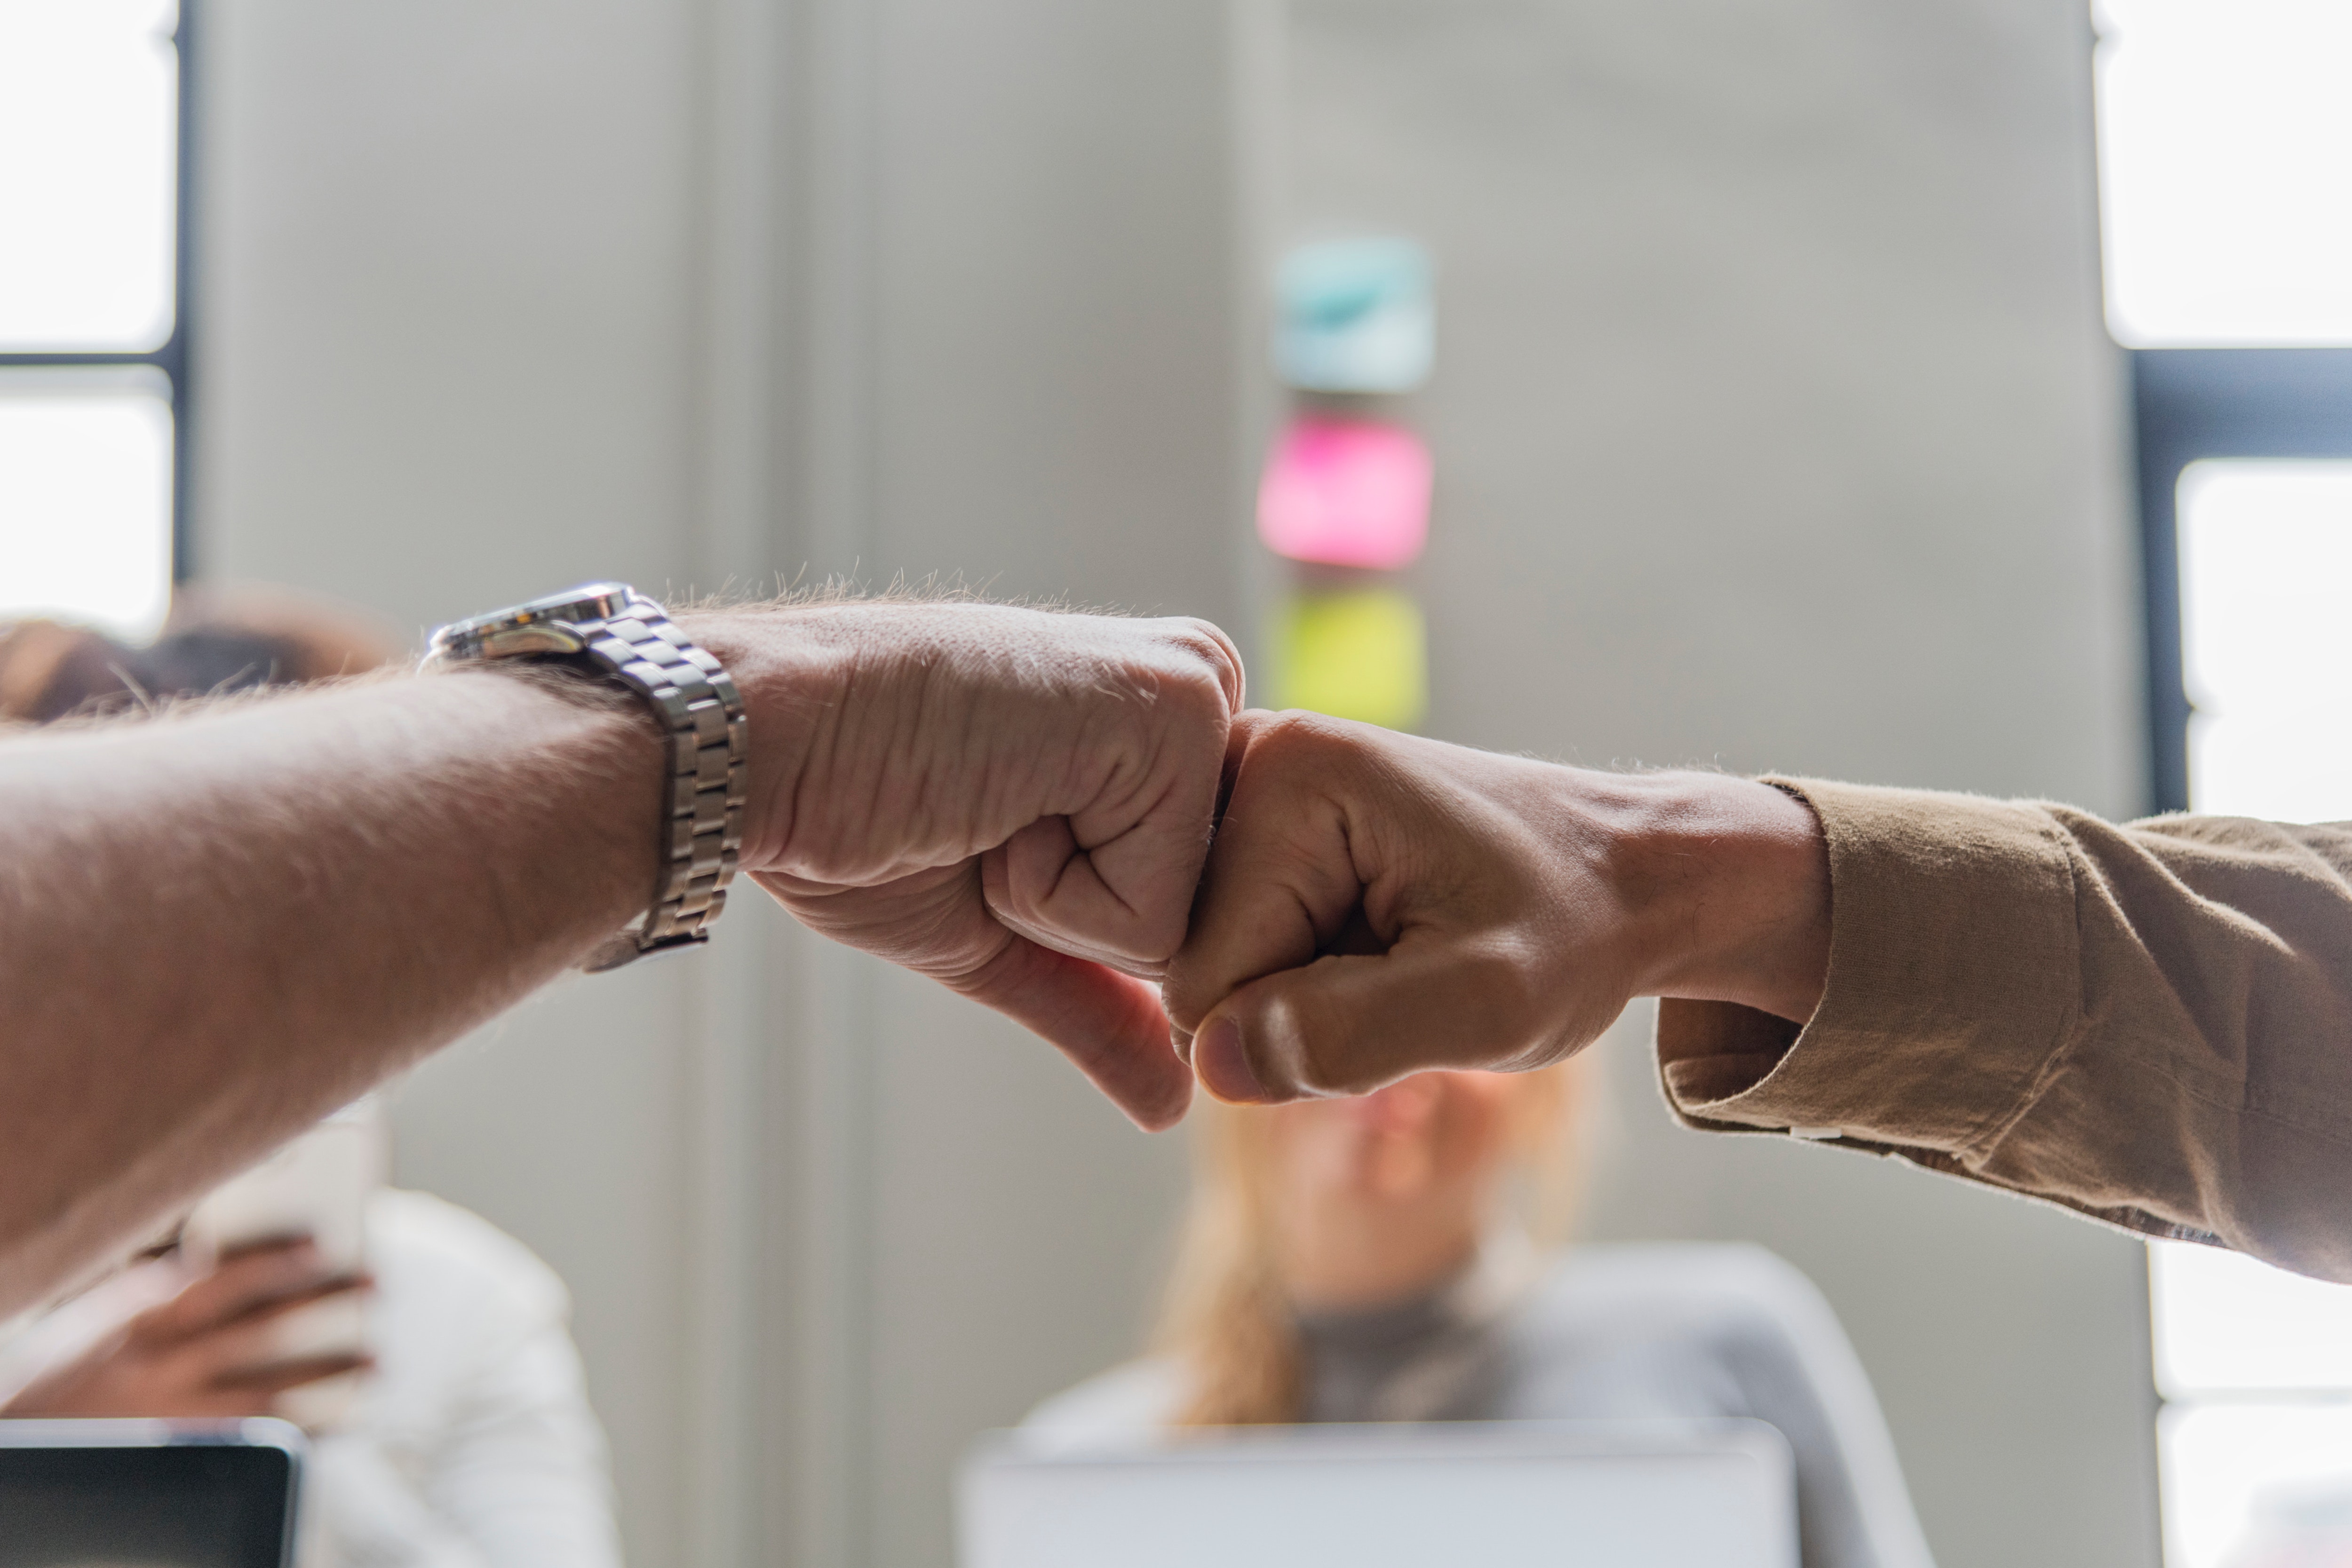
hand, finger, wrist, gesture, thumb, fashion accessory